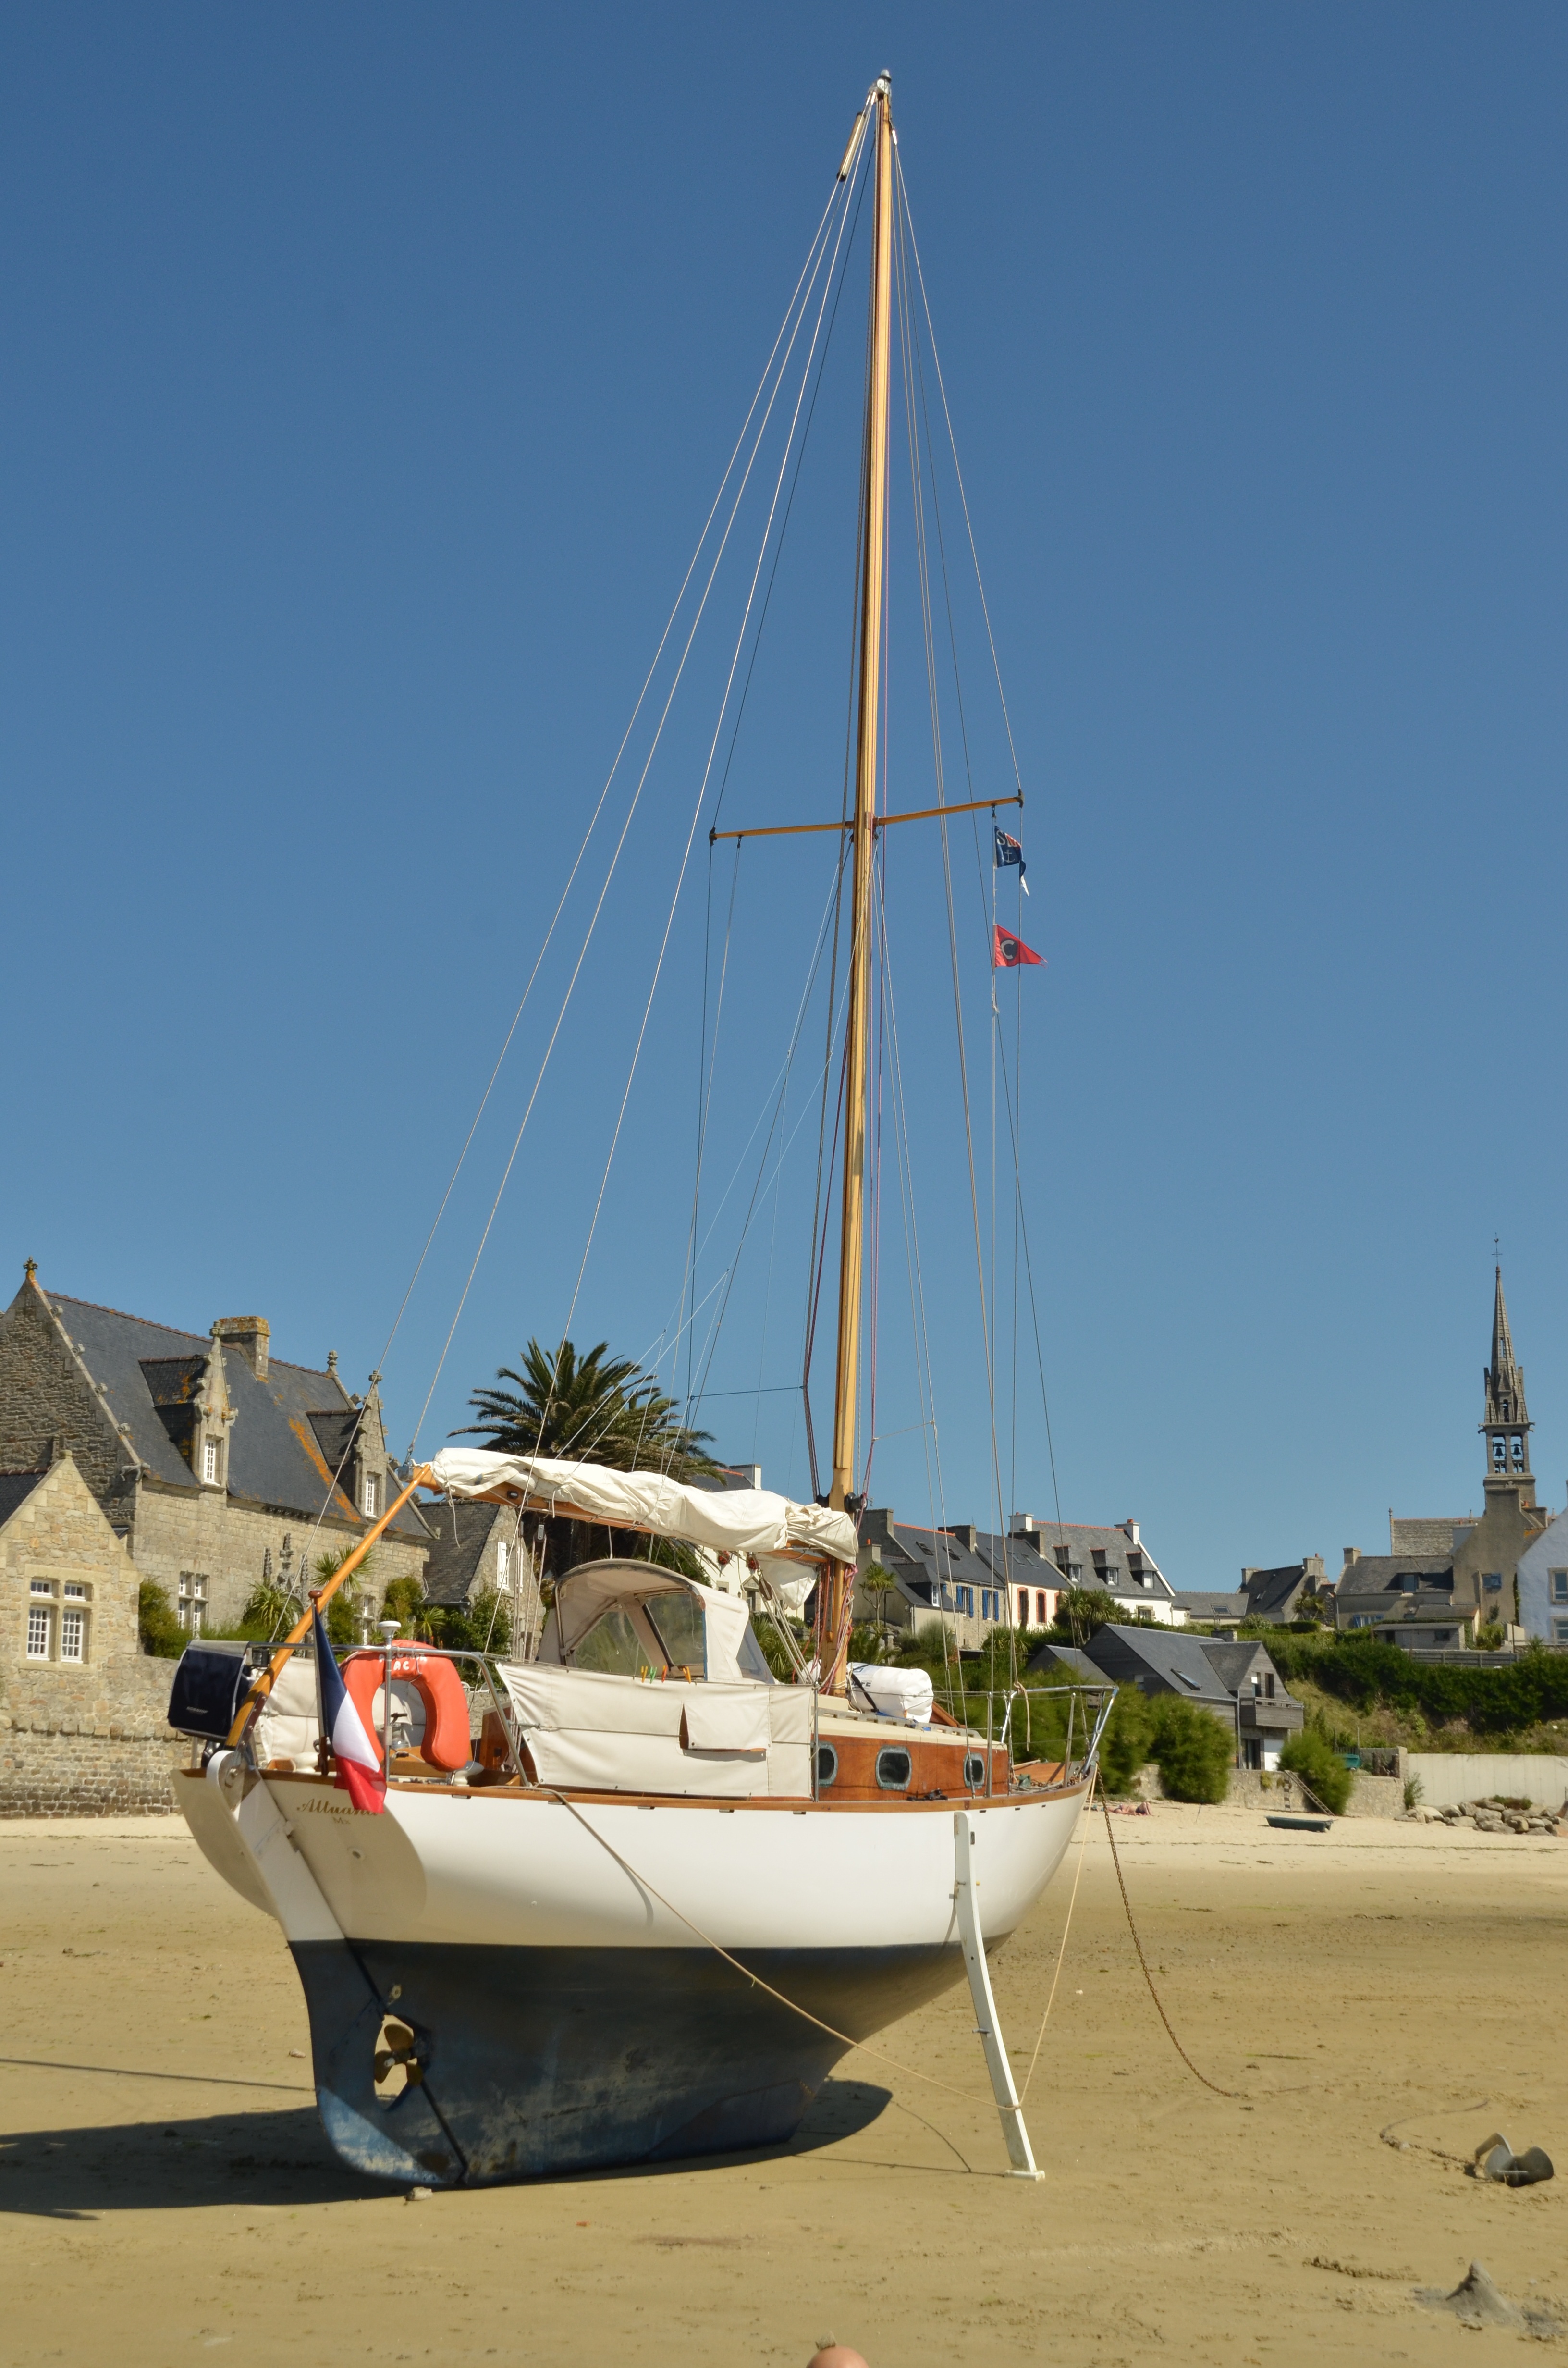
sea, boat, tide, france, vehicle, mast, sailing, marina, port, sailboat, sail, anchor, watercraft, catamaran, sailing ship, eb, recorded, le de batz, windsports, dinghy sailing, proa